Ararat Plain

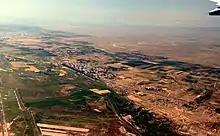
Aerial view of the Ararat plain around Metsamor and Armavir

The Ararat Plain makes up 4% of Armenia's total land area, but yields 40% of the country's farm production. In the Turkish part of the plain, apricot is widely produced on a 1,525 ha-area.